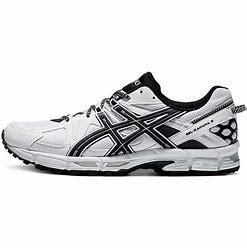
Brand: Asics
Model: Gel Kahana 8